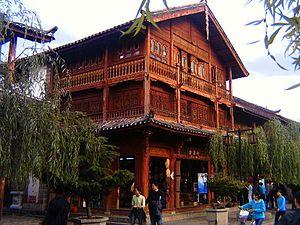
La vieille ville de Lijiang est située dans la province du Yunnan, en Chine, au cœur de la région historique de peuplement de la minorité Naxi. Elle constitue un quartier de la ville actuelle de Lijiang.